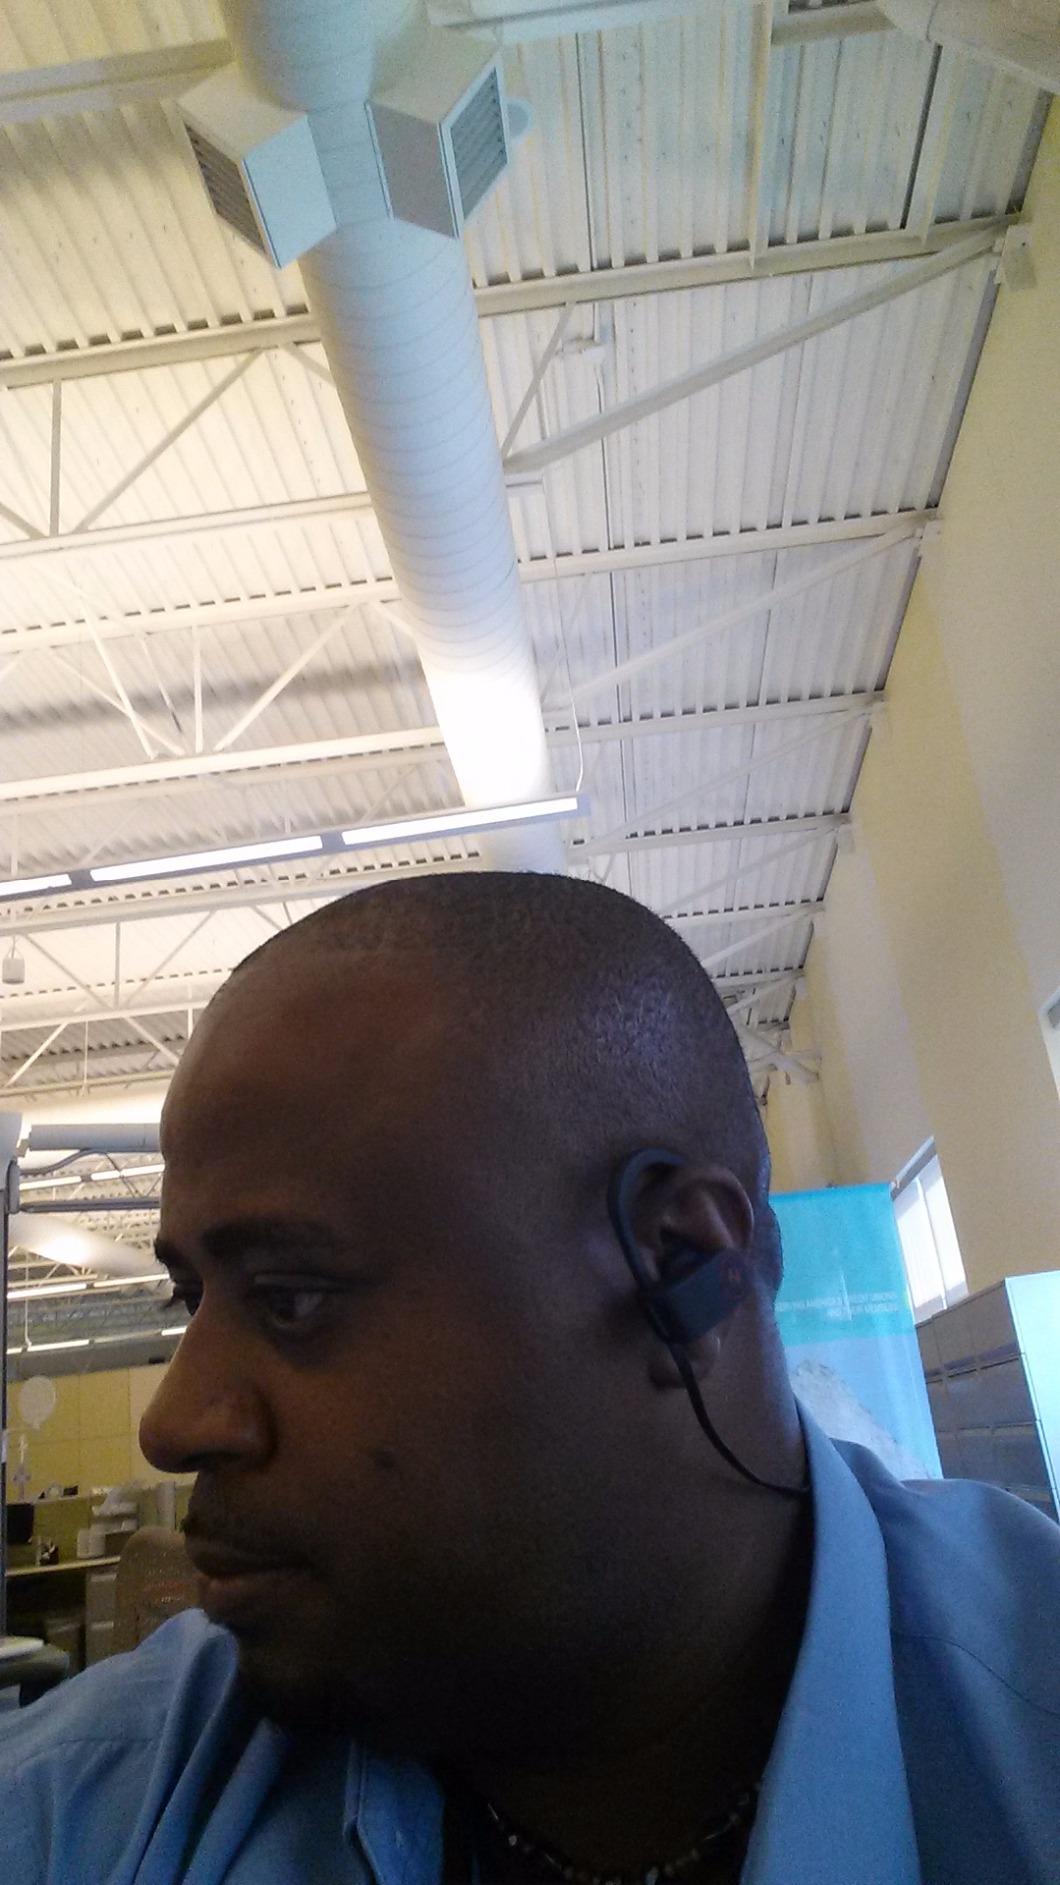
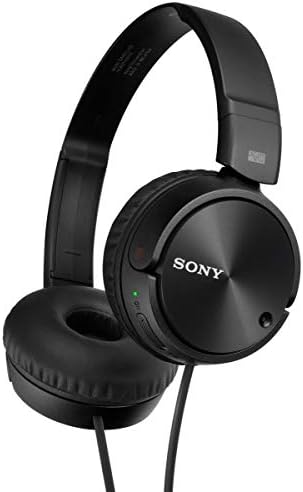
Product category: headphones
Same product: no